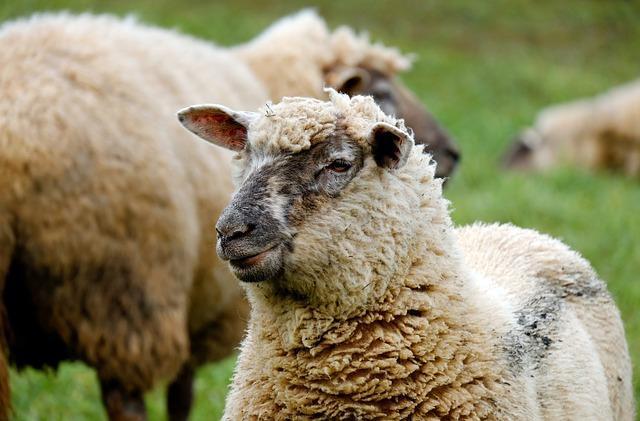
sheep